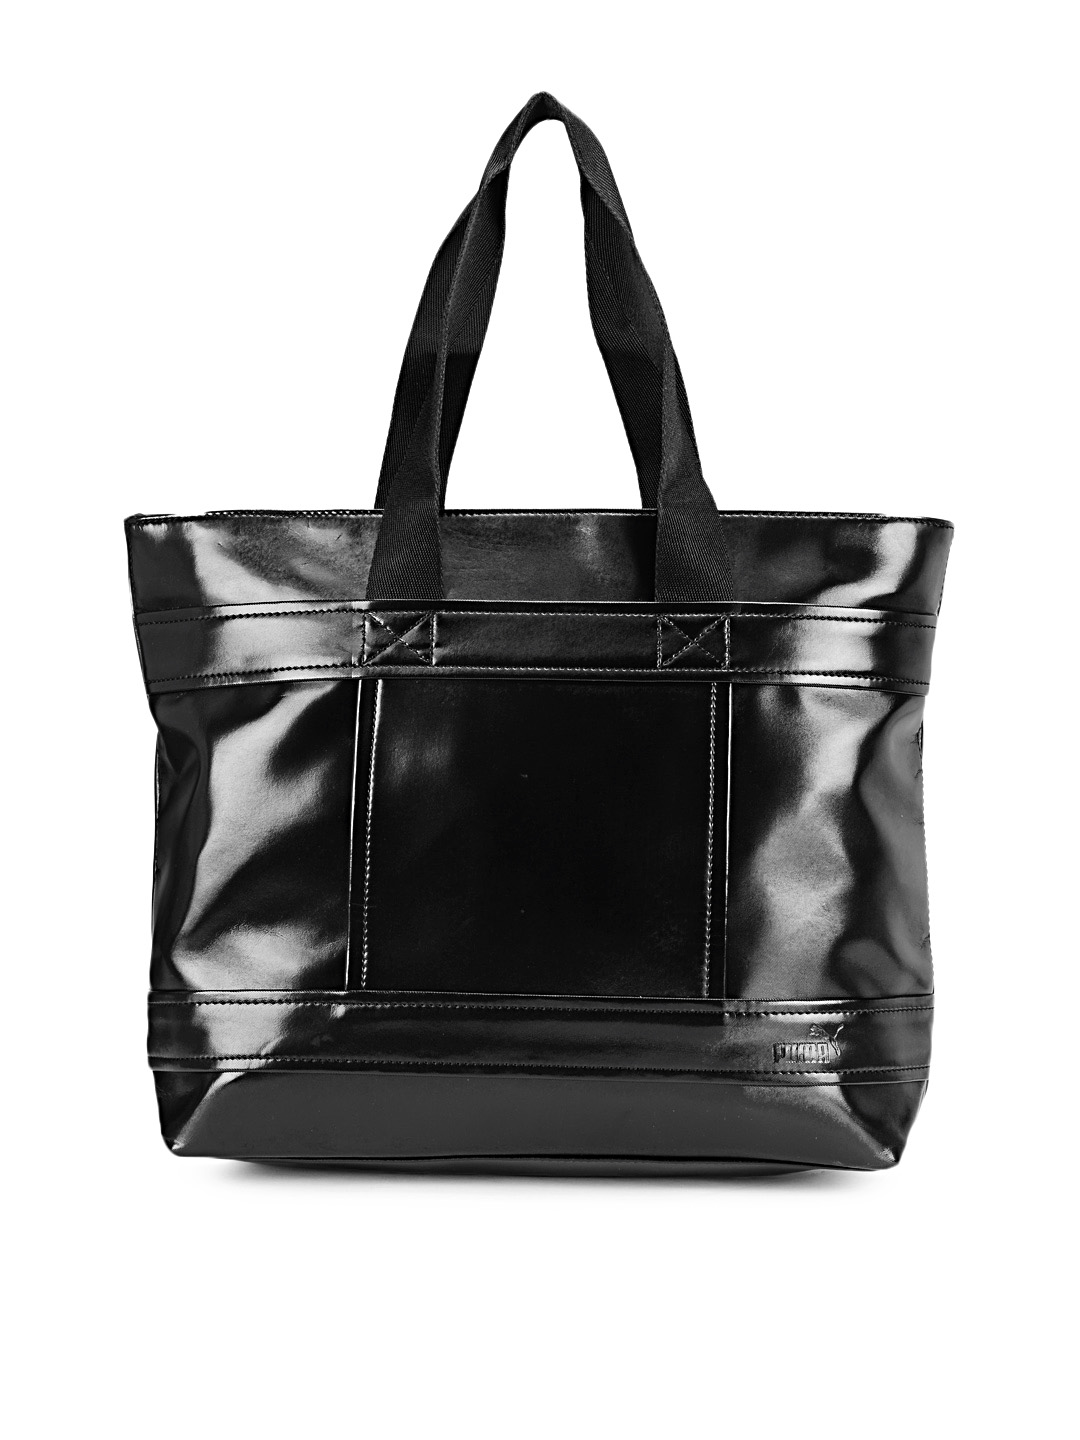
Puma Women Black Handbag
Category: Accessories / Bags / Handbags
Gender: Women
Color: Black
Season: Summer 2012
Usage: Casual